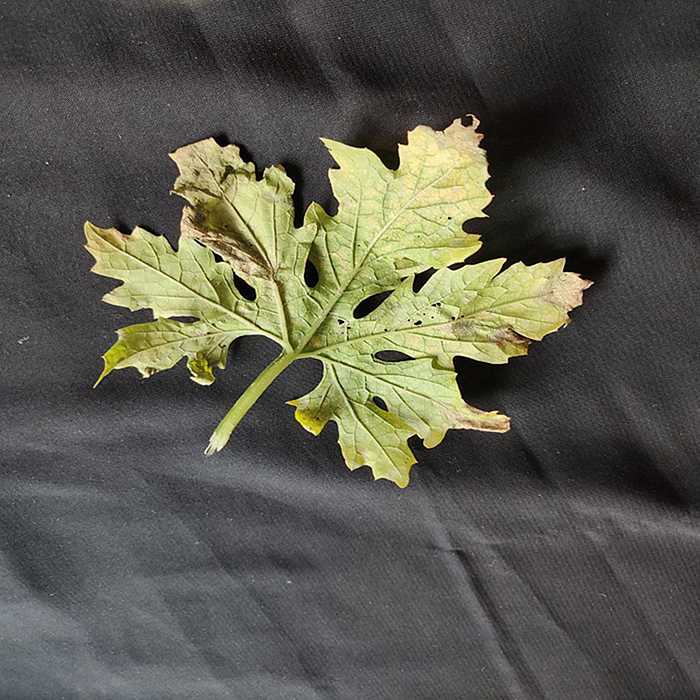
Plant: Bitter Gourd
Label: Fusarium wilt